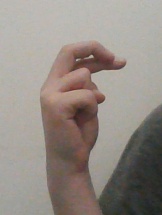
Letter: zay